Ján Hucko

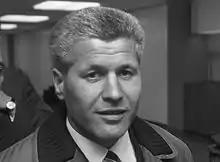
Hucko in 1969

Ján Hucko (11 May 1932 – 20 November 2020) was a Slovak football player and coach. He coached for FC Spartak Trnava and ŠK Slovan Bratislava.